Knucklebones (film)

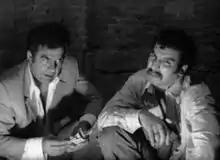
A scene of the film

Knucklebones is a 1971 Iranian film directed by Zakaria Hashemi. It stars Naser Malek Motiee, Bahman Mofid, Shahrzad, and Morvarid.